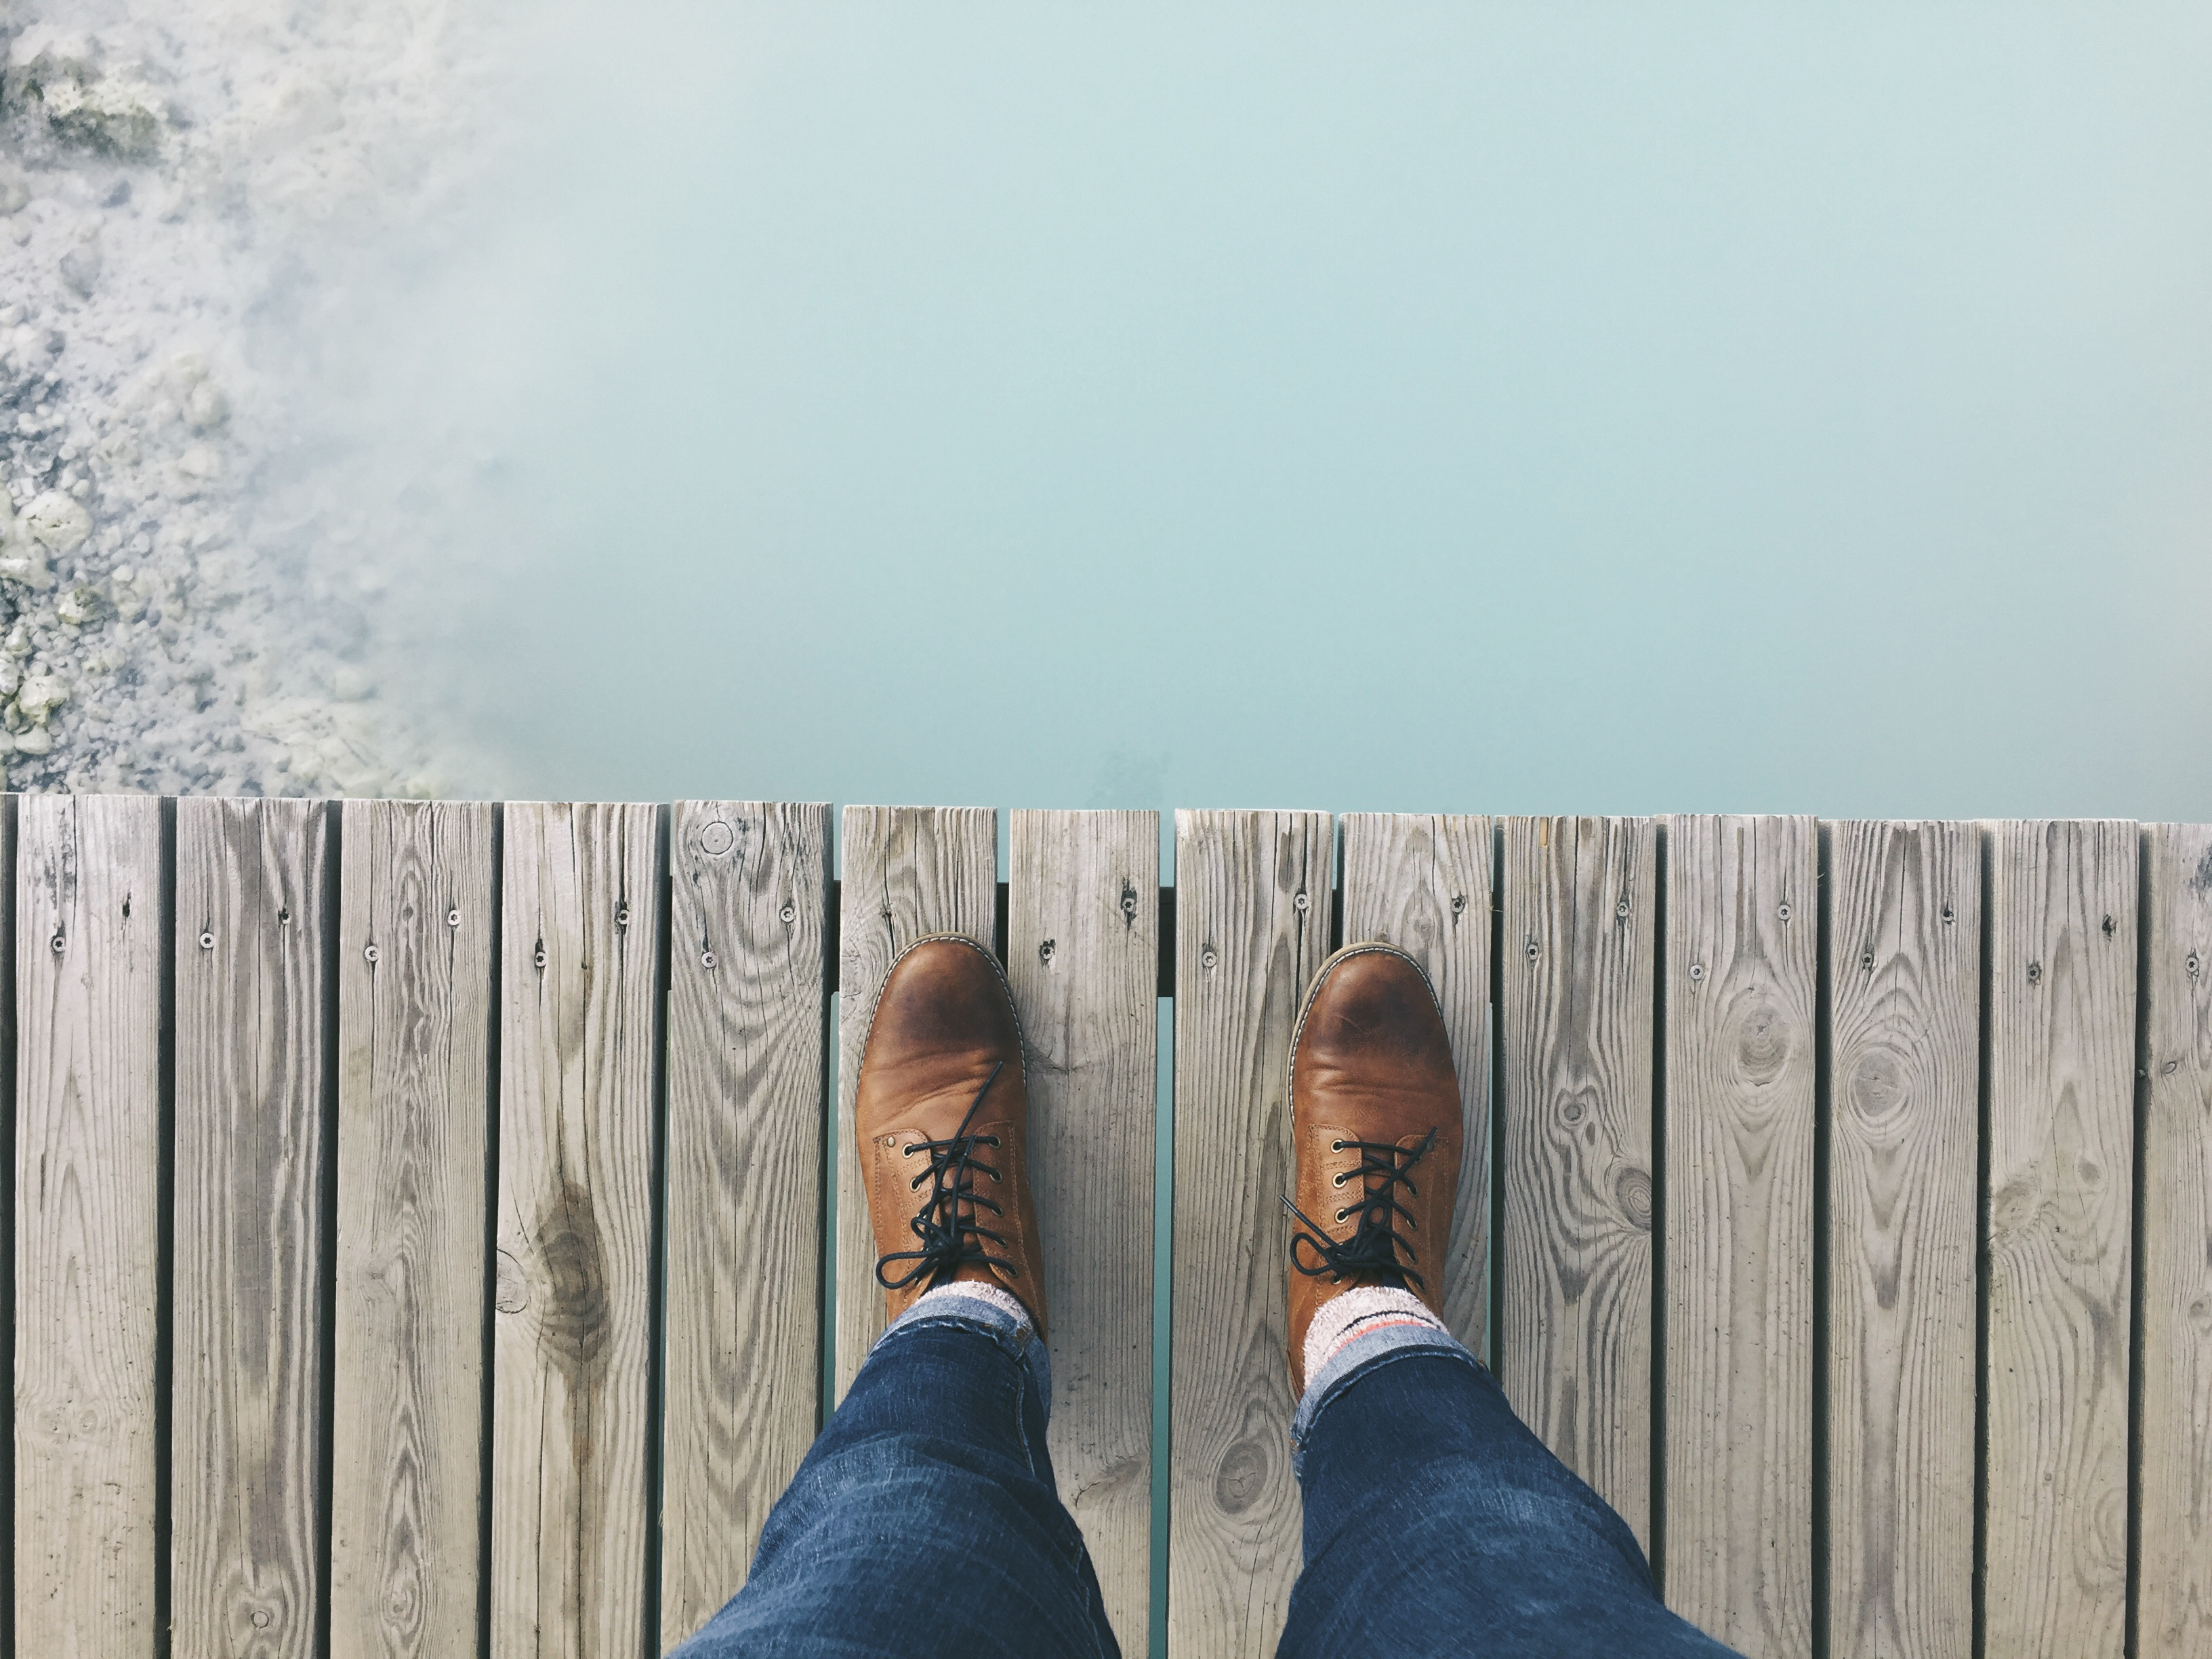
wood, photography, morning, wall, color, blue, temple, photograph